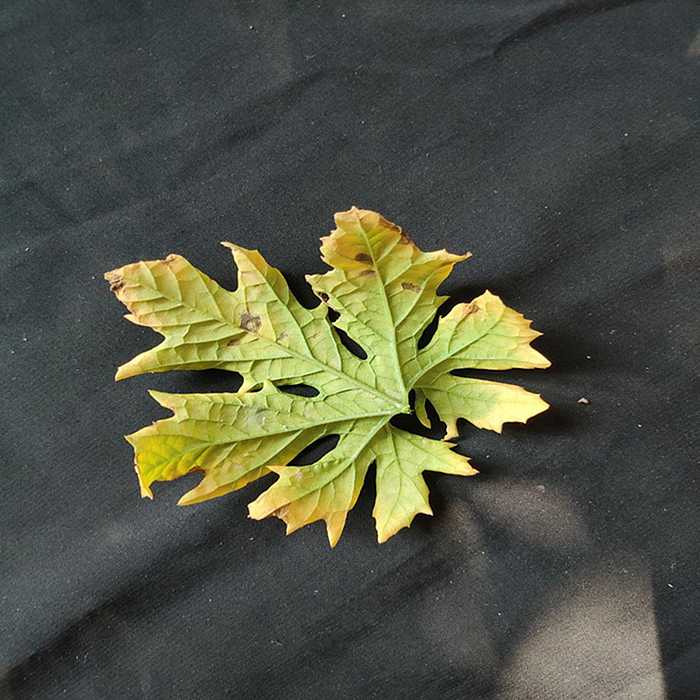
Plant: Bitter Gourd
Label: Fusarium wilt